Millerntor-Stadion

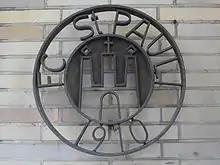
The club logo outside the Millerntor-Stadion in 2007.

The first sports ground at the Heiligengeistfeld was created after the First World War as a simple flat space. This was the home ground of the "St. Pauli TV", together with other workers sports associations ("Arbeitersportkartells").